Joseph Nunan

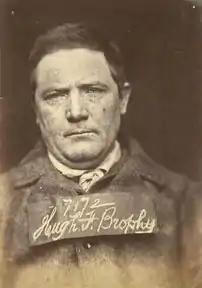
Hugh Francis Brophy photographed in Mountjoy Prison in 1866.

Nunan established another general contracting company with another builder from Dublin who was also a pardoned, Fenian, ex-convict. The two of them were able to employ ex-convicts to contract for many building contracts. They were particularly successful in winning contracts from the Catholic Church.